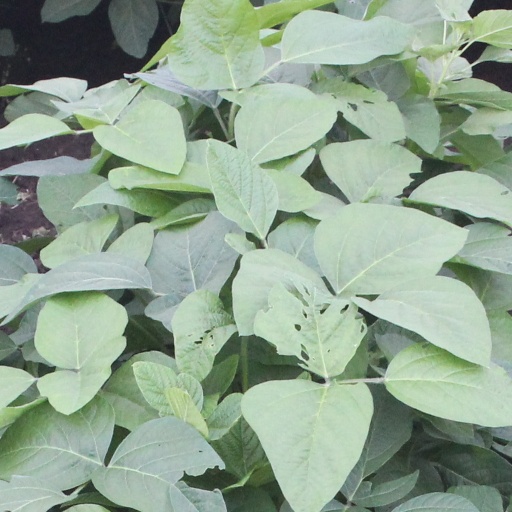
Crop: soybean